Trance (2013 film)

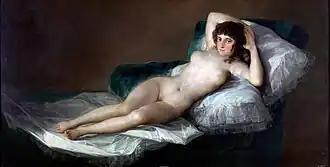
Goya's "Nude Maja" ("ca". 1795), a painting Simon discusses in the film.

During a heist on an auction house, thieves take a package which presumably contains a valuable painting. Auctioneer Simon Newton attacks their leader Franck, who hits Simon on the head, knocking him unconscious. Later, Franck discovers that the package contains only an empty frame. Simon, the heist's "inside man", double-crossed him. Looking for the painting, the thieves kidnap and torture Simon. However, the blow to the head left him with a case of amnesia: he cannot recall where he hid the painting. They need a hypnotherapist to help him remember.